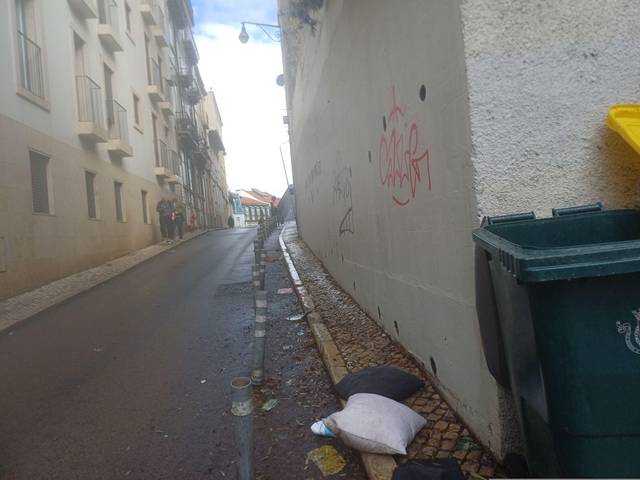
Region: Portugal
Coordinates: 38.719, -9.134